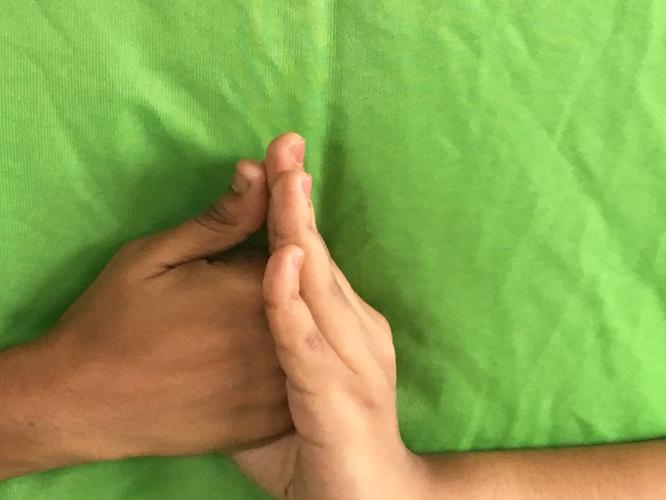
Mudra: Shanka
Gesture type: double_hand